PC-FX

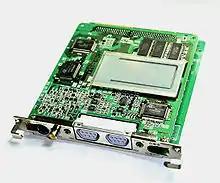
A PC-FX GA for the C-BUS

NEC also released the PC-FX GA ("game accelerator") expansion cards for PC-9800 and DOS/V computers, allowing those computers to play PC-FX games. The PC-9800 version is a combination of two cards, while the DOS/V variant uses a single ISA card. Both cards integrate an additional 3D chipset (Kubota/Hudson HuC6273) over the regular PC-FX. Unlike most computer graphics accelerators of the time, (as well as arguably the most comparable device to it, the Creative Labs 3DO Blaster) the PC-FX GA outputs over a separate video connection rather than from the PC's interface itself. This makes use of the card somewhat cumbersome, as games are still booted using the DOS prompt, and therefore requiring one to use either a second monitor or an input switcher. The relatively high price of the card, coupled with the state of the PC-FX itself, resulted in the card selling poorly, below even the sales of the dedicated PC-FX unit. The card has since become highly sought after by vintage PC hardware collectors due to its scarcity.